Pedro Paulet

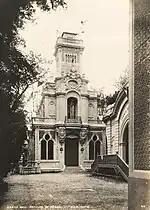

President Remigio Morales Bermúdez, who was personally impressed by the intellect of Paulet, provided a scholarship to him in 1894 to begin studies for a degree in engineering and architecture at the University of Paris. In 1895, Paulet reportedly began to experiment with his rocket engine, using Panclastite for propulsion, as recommended by Marcellin Berthelot. When experimenting with combustible chemicals, Paulet reported he had to do so in secret due to prohibitions enforced by the police due to anarchist attacks in Paris. In one incident, he ruptured the eardrum in his left ear due to an explosion and was temporarily arrested upon suspicions of being an anarchist, though Berthelot was able to explain that Paulet was a student. After explosive experiments were prohibited in university laboratories, Paulet was forced to perform experiments in the outskirts of Paris, seeking to find a cheaper and safer alternatives for fueling rockets. In 1897, he became a member of the Société astronomique de France and reportedly began to experiment with the "Girándula Motriz", or "Power Gyro". The same year, he reportedly made a more stable rocket engine fueled by nitrogen peroxide and gasoline. Due to the use of an oxidizing agent, the engine would have had the ability to function in the vacuum environment of outer space where oxygen is not present for combustion.